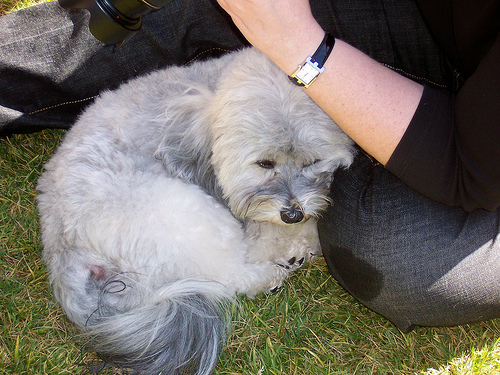
Breed: havanese